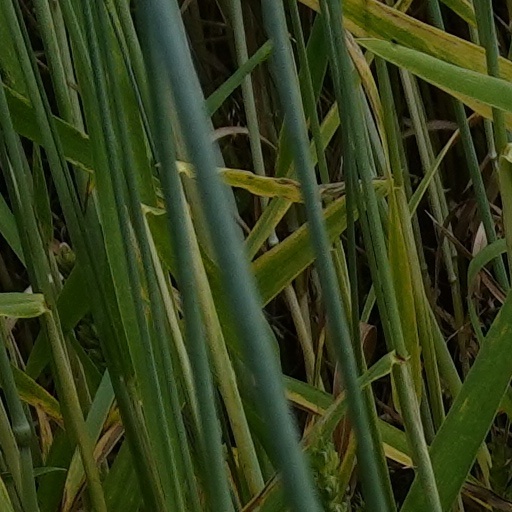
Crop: wheat